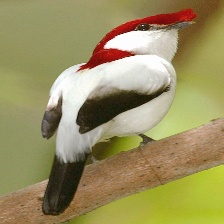
Species: ARARIPE MANAKIN
Scientific name: ANTILOPHIA BOKERMANNI